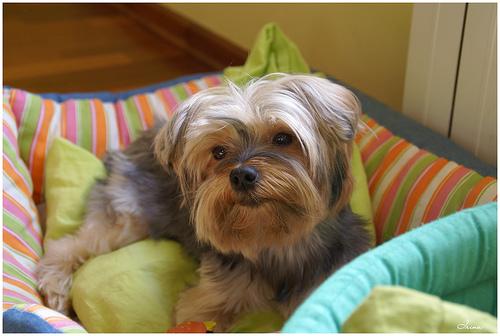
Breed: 340-n000120-Yorkshire_terrier